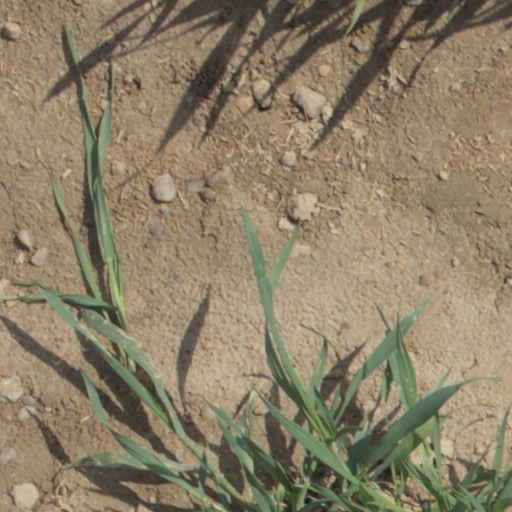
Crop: wheat